Sindre Fossum Beyer

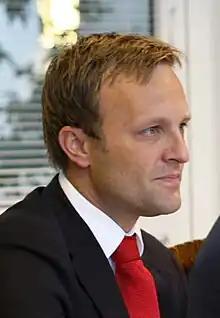
Sindre Fossum Beyer.

Sindre Fossum Beyer (born 10 October 1977) is a Norwegian politician for the Labour Party.